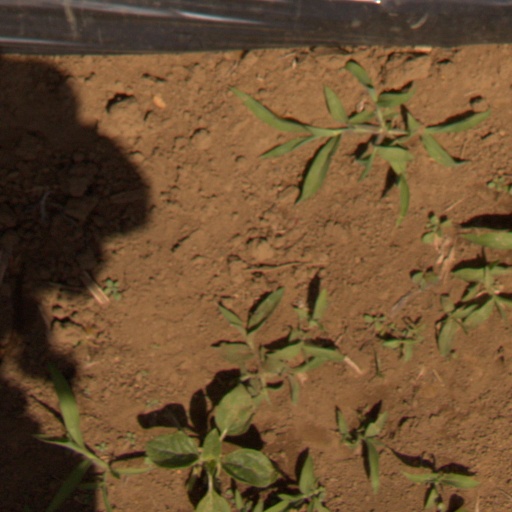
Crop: Jerusalem artichoke